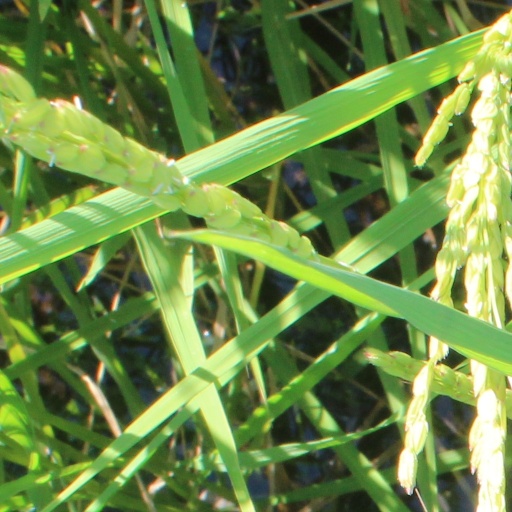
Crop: rice